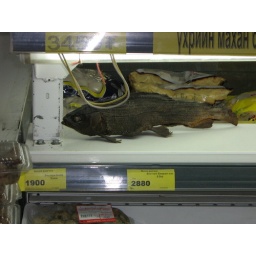
Random fish in the market